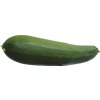
Label: green_zucchini